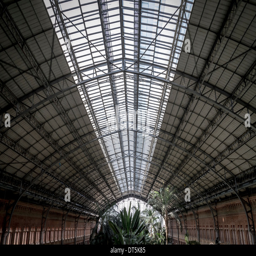
train station , image of the city its characteristic architecture